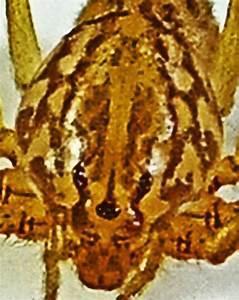
spider